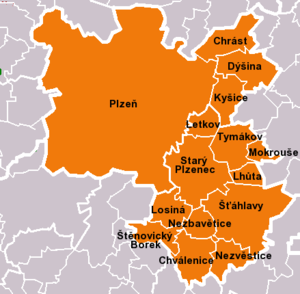
Le district de Plzeň-Ville est un des sept districts de la région de Plzeň, en Tchéquie. Son chef-lieu est la ville de Plzeň ou Pilsen.